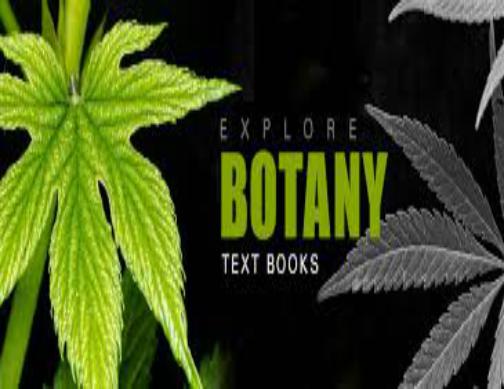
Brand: Botany
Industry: Others